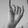
ASL letter: I